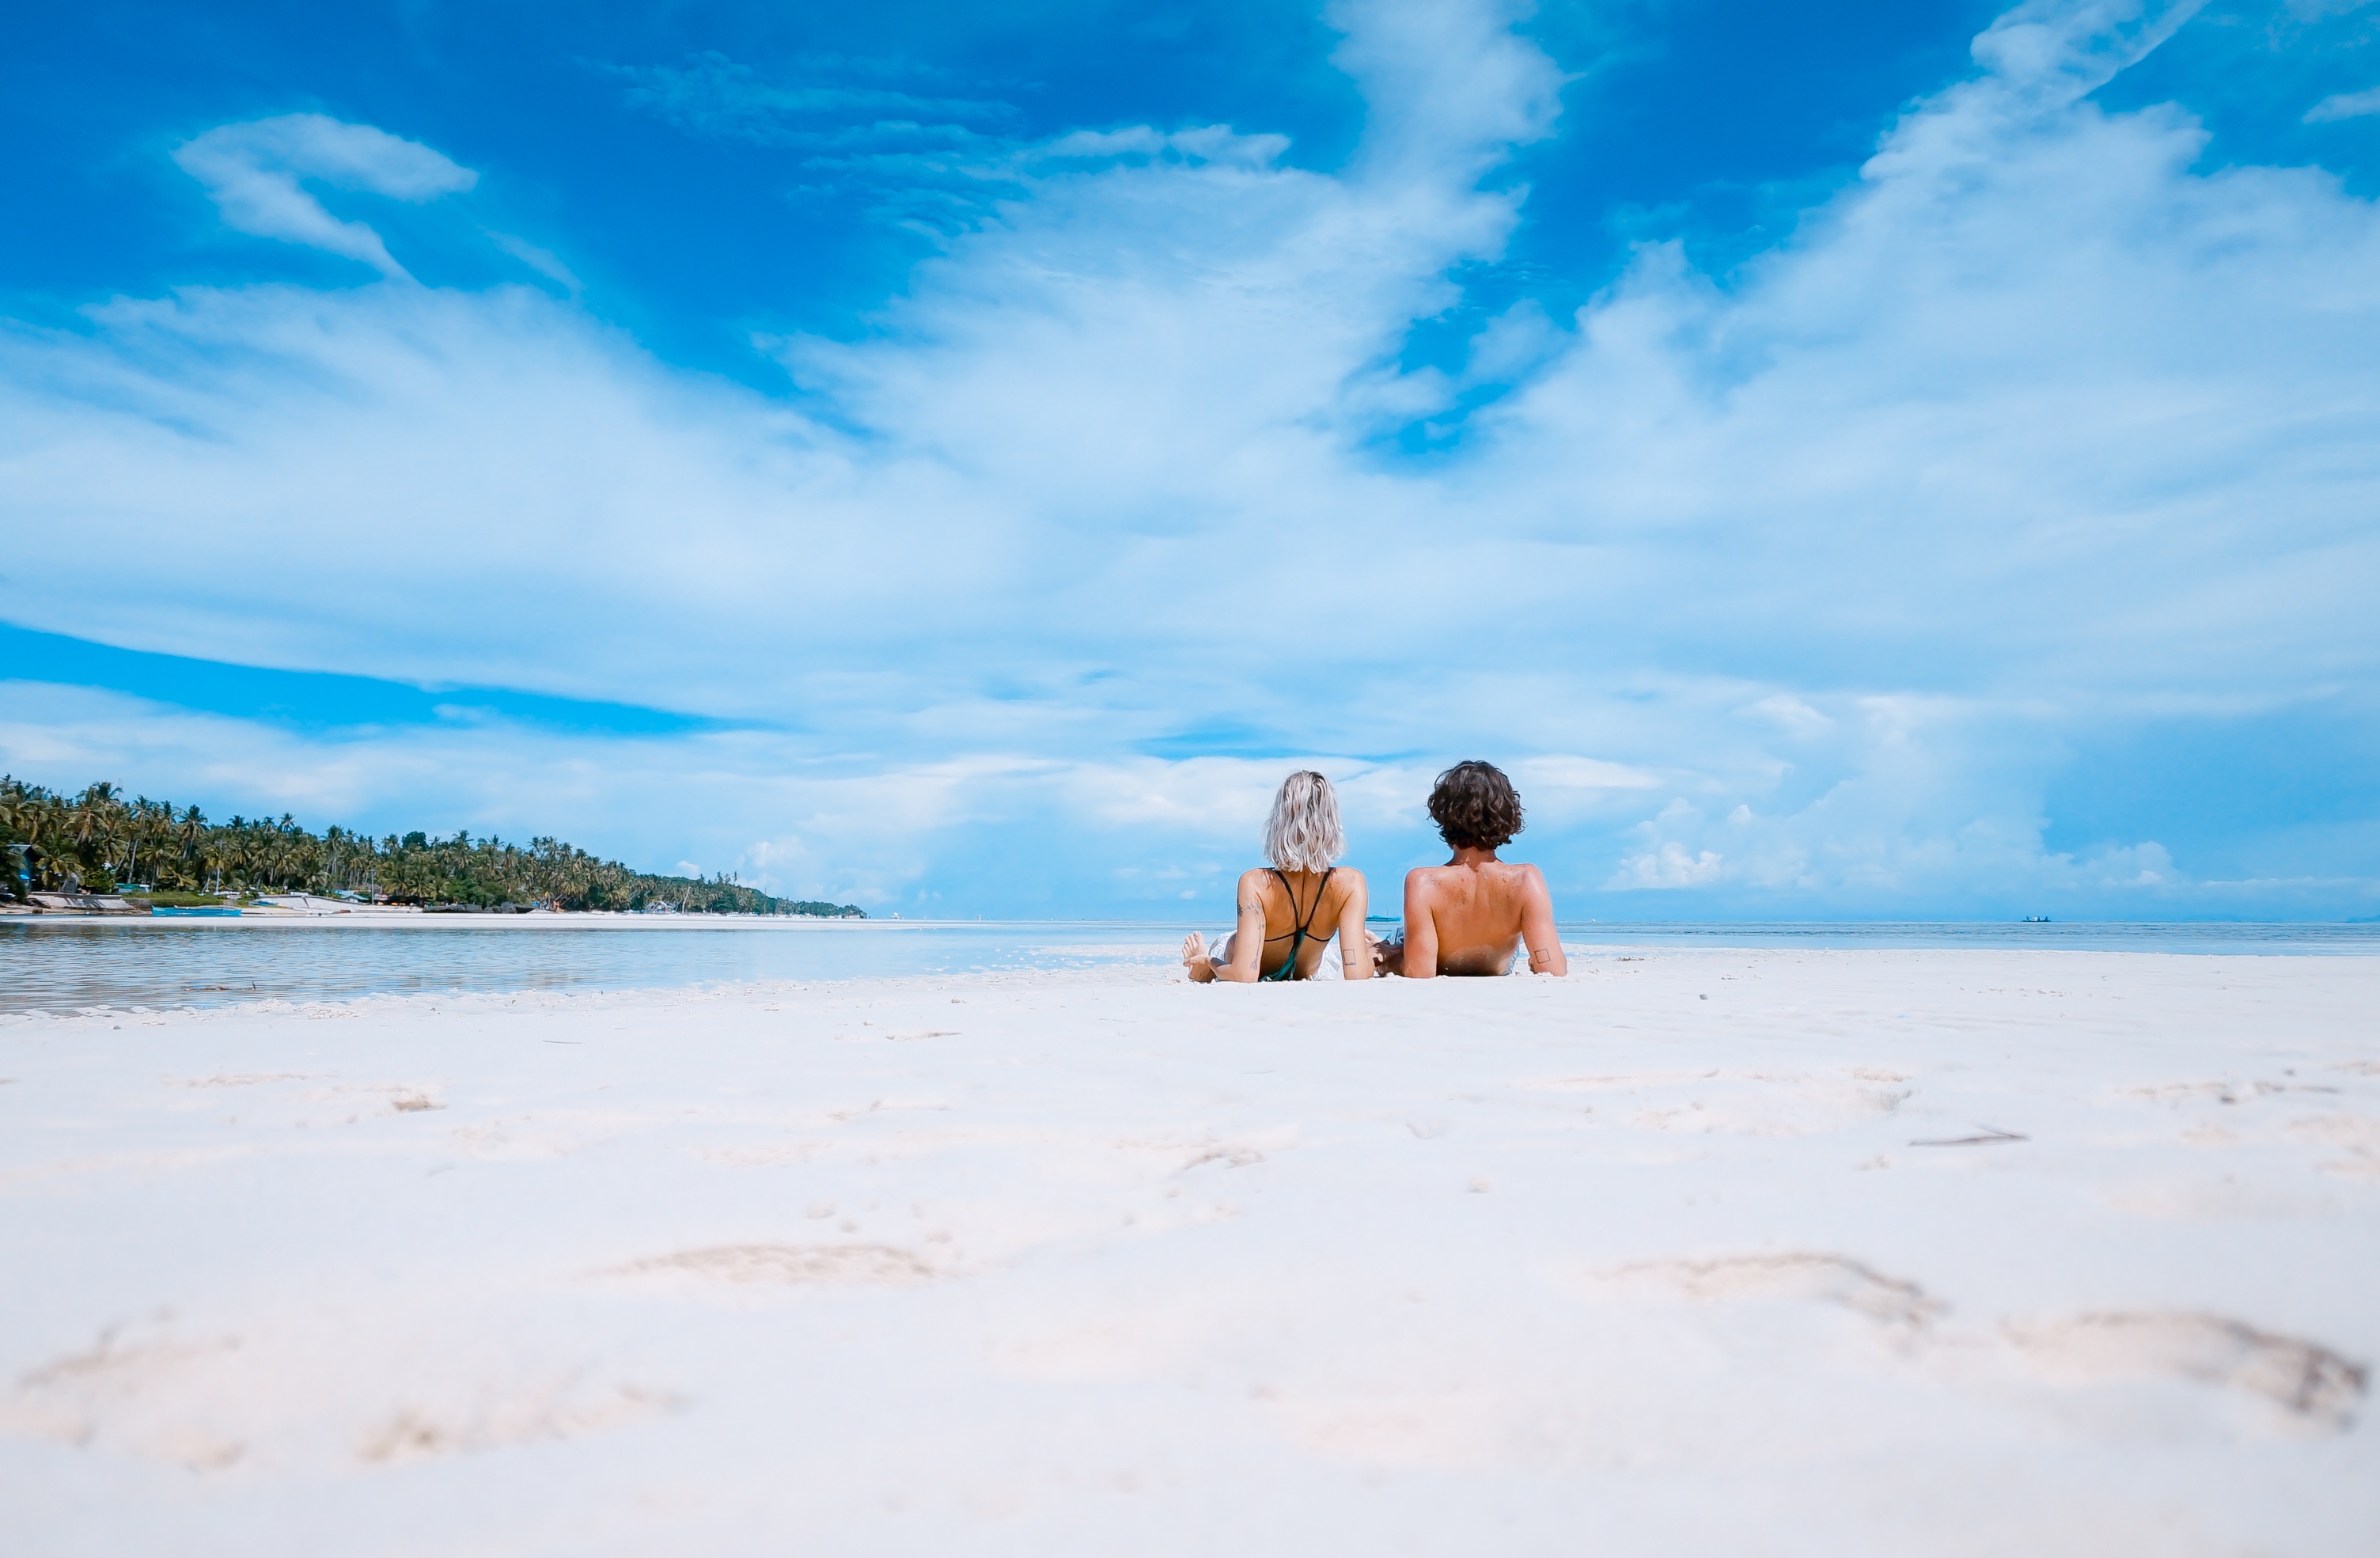
beach, sea, coast, sand, ocean, horizon, shore, wave, vacation, body of water